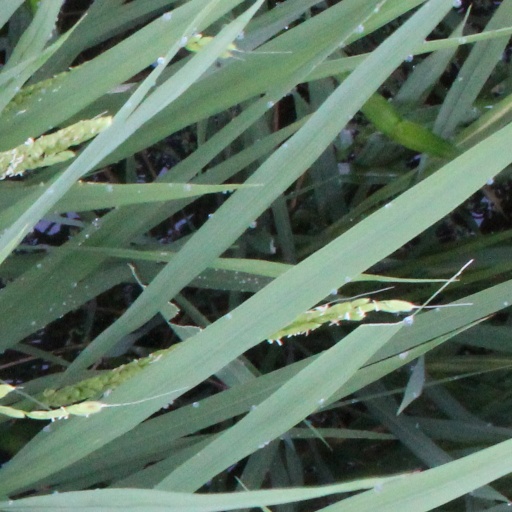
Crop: rice